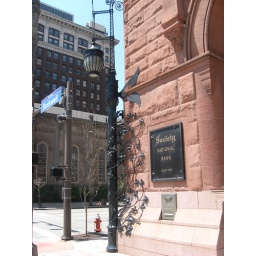
Cool street lamp in Public Square